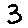
Label: 3